M7 Spider

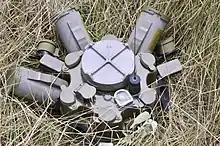
M7 Spider MCU with 3 MGLs

The system is composed of Munition Control Units (MCUs), a Remote Control Station (RCS), and a repeater for extending the communication range. Up to 63 MCUs can be configured for each RCS. Each MCU can attach up to six Miniature Grenade Launchers (MGL) each of which covers a sixty-degree arc. The MCUs are hand emplaced after which the operator can optionally command to deploy six triplines to provide a sensing network. The operator can be situated up to a mile away from the munition or further with the use of a repeater. When a tripline is activated, the MCU connected to the line signals wirelessly to the Remote Control Station using either the U.S. Army battlefield key management infrastructure or the Navy Electronic Key Management System (EKMS). The operator at the RCS can at that point choose to fire one or more of the attached munitions (grenades or other.)